No. 1 Court (Wimbledon)

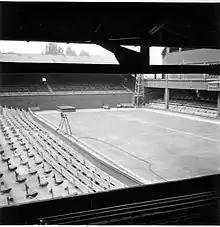
The former No. 1 Court

The original No. 1 Court was built in 1924 and was attached to the west side of Centre Court. Originally it had a capacity of about 3,250 (2,500 seats and approximately 750 standing) which was increased over the years to 7,328 It was smaller than the current No. 1 Court and was said to have had a unique, more intimate atmosphere, making it a favourite of many players.